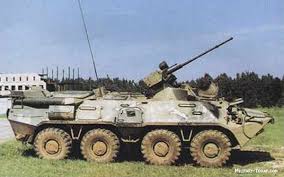
Label: BTR